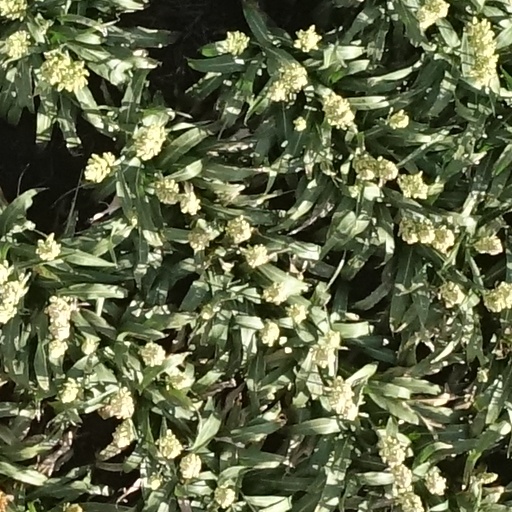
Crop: sorghum